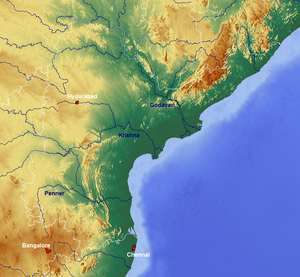
Le Pennar est un fleuve du sud de l'Inde. Il prend sa source dans les collines de Nandi, s'écoule vers l'est à travers l’État d’Andhra Pradesh et se déverse dans le Golfe du Bengale. Sa longueur est de 597 km, et son bassin hydrographique possède une superficie de 55 213 km². L'apport des précipitations est de 500 mm en moyenne, mais le régime est très irrégulier, d'où de fréquentes sécheresses à proximité des terres désertiques du Radjasthan. Les Ghâts occidentaux créent une barrière climatique pour le bassin du Pennar.